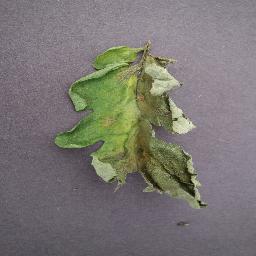
Label: Tomato___Late_blight